David J. Adelman

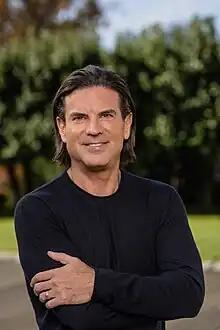
Adelman in 2022

David J. Adelman (born March 11, 1972) is an American businessman and entrepreneur. He is the CEO of Campus Apartments, the co-founder and Vice Chairman of FS Investments, and the Founder of Darco Capital. Adelman is also a limited partner of Harris Blitzer Sports & Entertainment, which owns and operates the Philadelphia 76ers and New Jersey Devils. His net worth was estimated by Forbes to be $2 billion in April 2024, ranking him #1,623 on Forbes' global billionaires list.